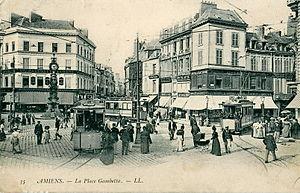
Carte postale ancienne éditée par LL, N°35AMIENS